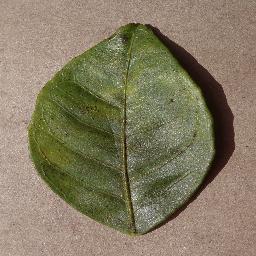
Label: Orange___Haunglongbing_(Citrus_greening)